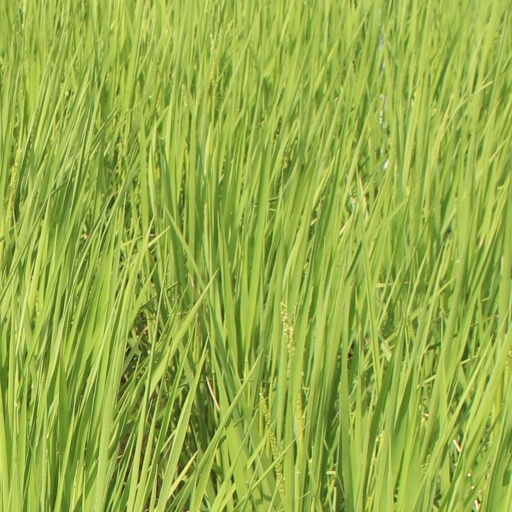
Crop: rice